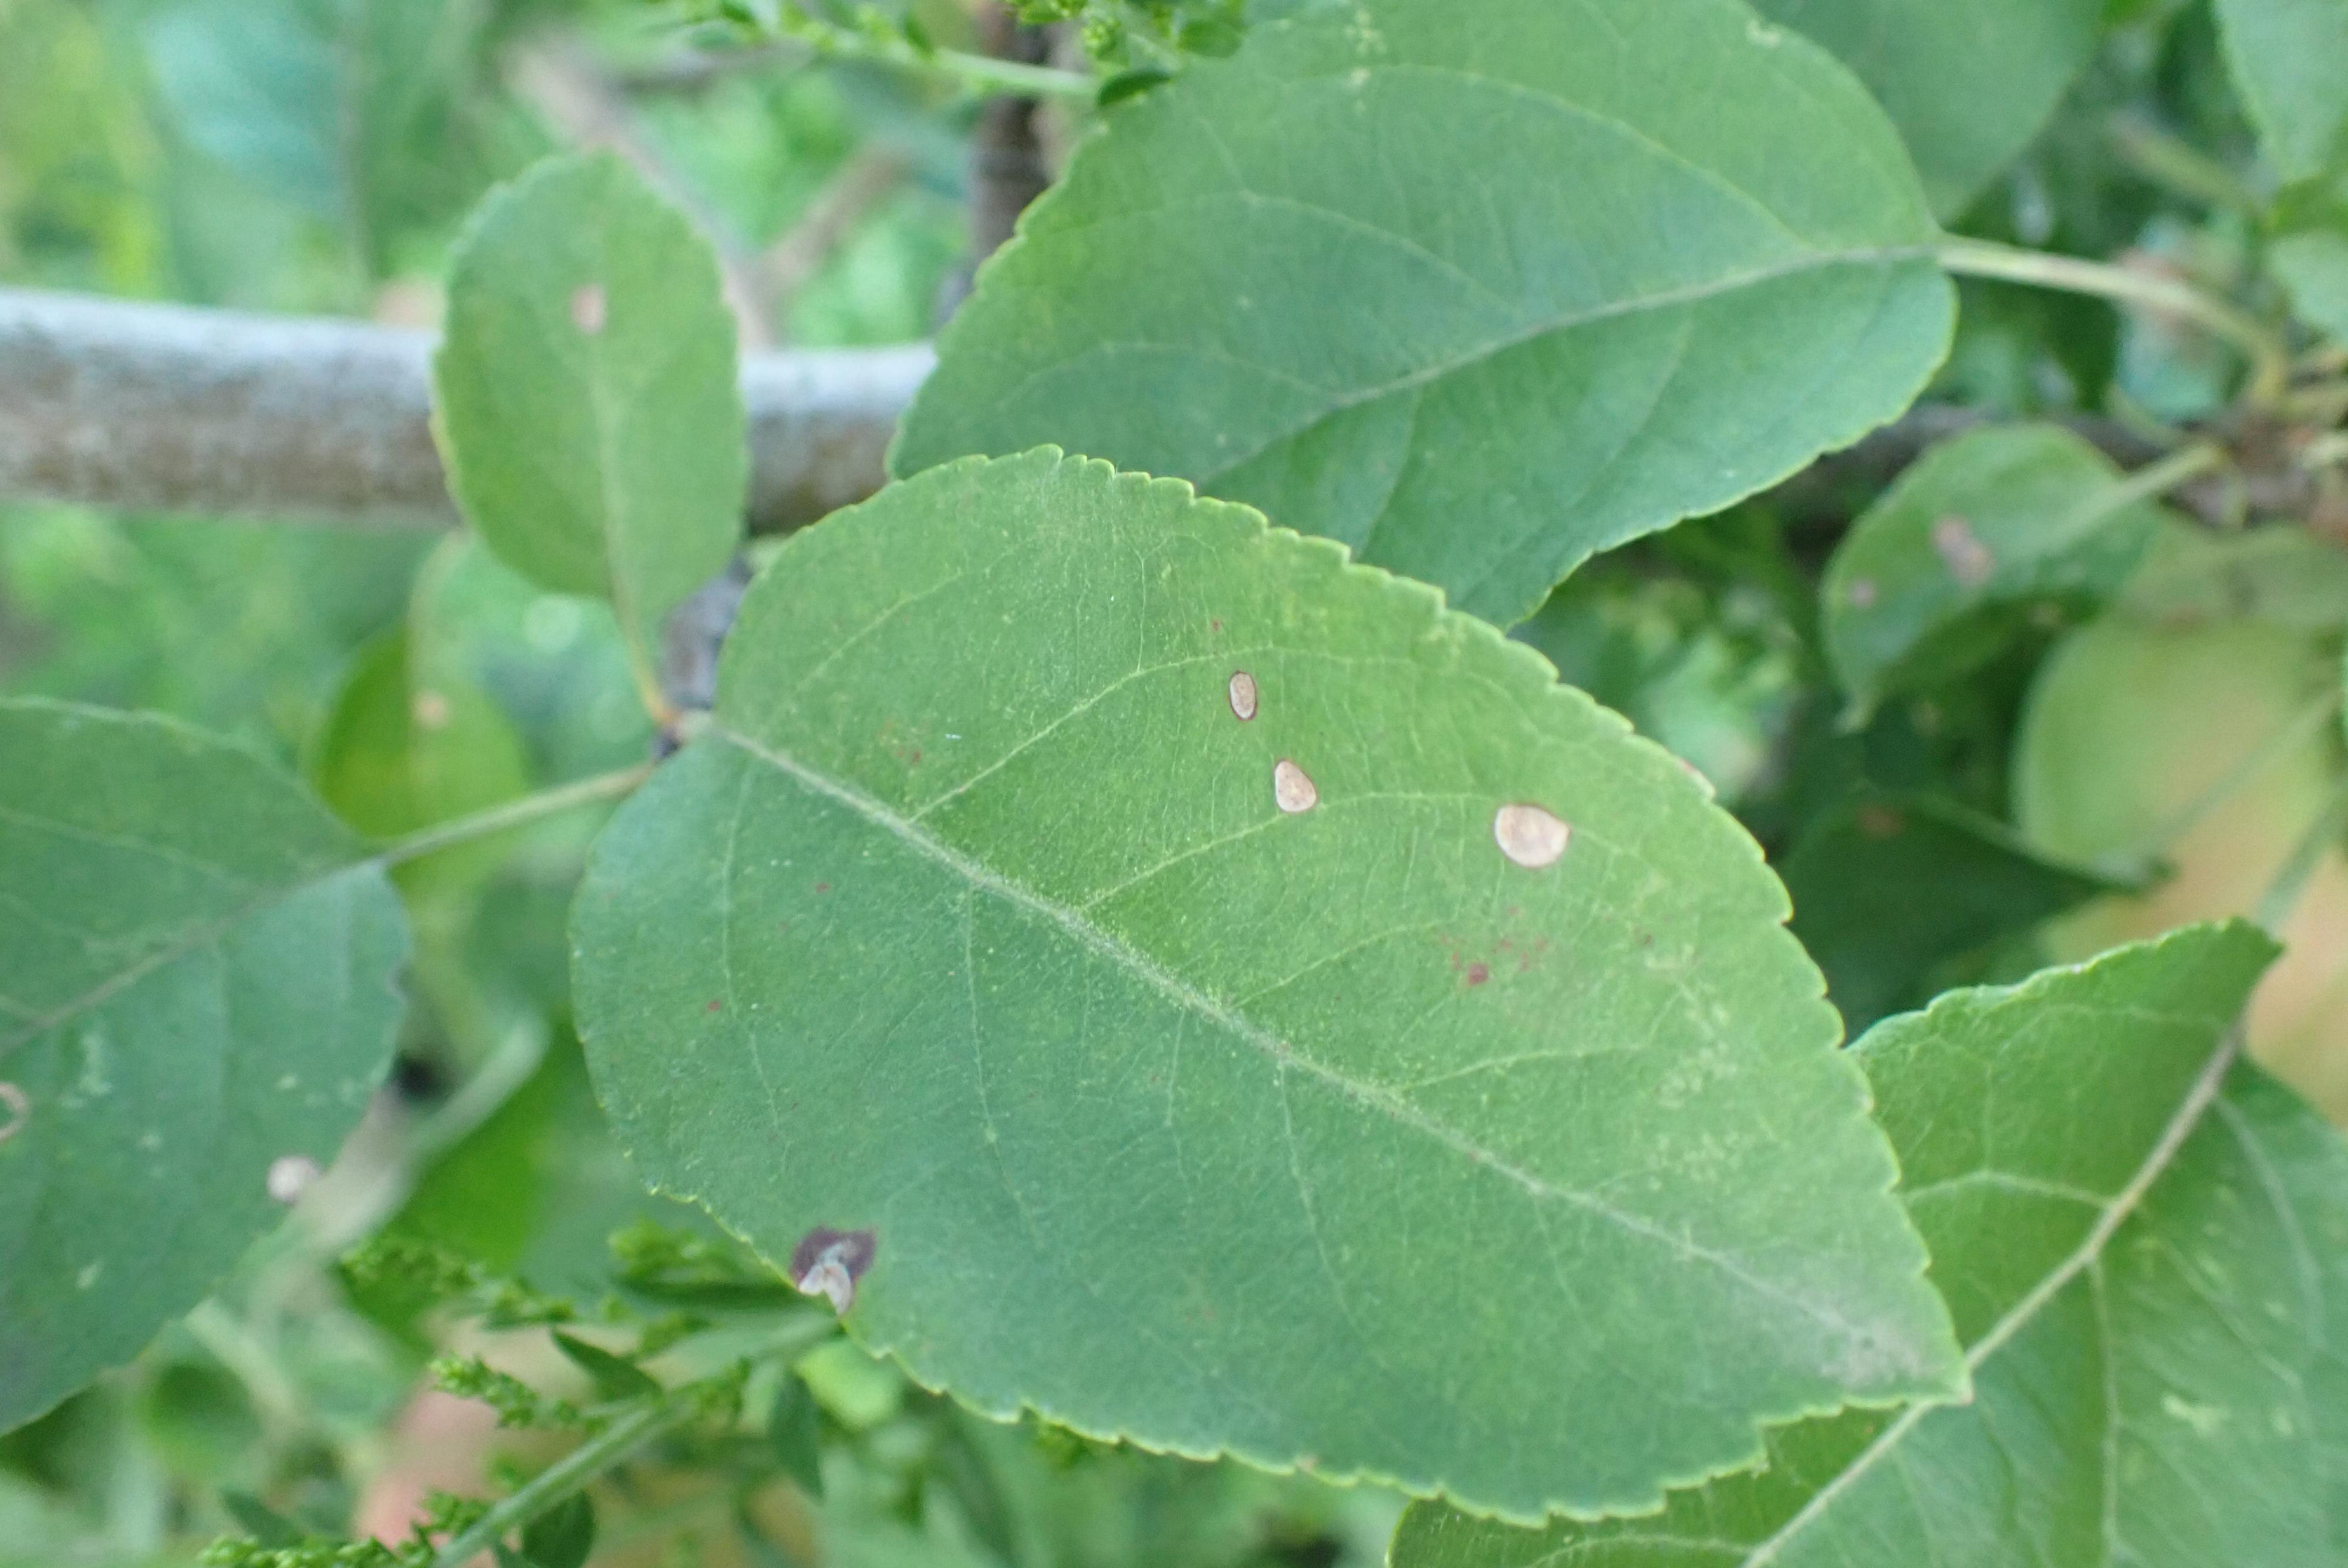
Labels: frog_eye_leaf_spot